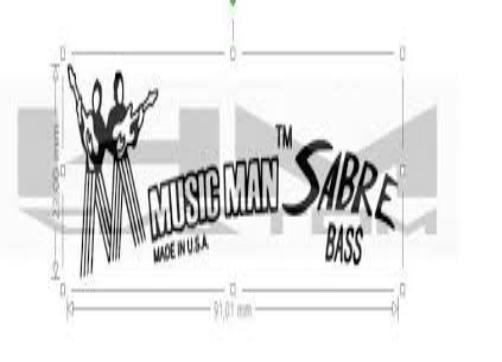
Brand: music man-1
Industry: Leisure